Reentry capsule

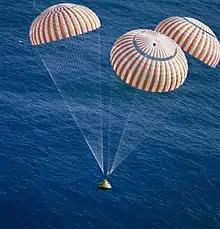
Apollo 17 command module splashing down in the Pacific Ocean.

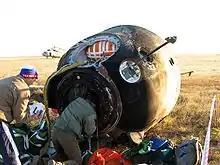
Soyuz TMA reentry capsule after landing, 2005

A reentry capsule is the portion of a space capsule which returns to Earth following a spaceflight. The shape is determined partly by aerodynamics; a capsule is aerodynamically stable falling blunt end first, which allows only the blunt end to require a heat shield for atmospheric entry. A crewed capsule contains the spacecraft's instrument panel, limited storage space, and seats for crew members. Because a capsule shape has little aerodynamic lift, the final descent is via parachute, either coming to rest on land, at sea, or by active capture by an aircraft. In contrast, the development of spaceplane reentry vehicles attempts to provide a more flexible reentry profile.